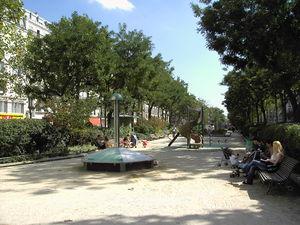
Le canal Saint-Martin est un canal de 4,55 km de long situé essentiellement dans les 10ᵉ et 11ᵉ arrondissements de Paris. Il relie le bassin de la Villette — et au-delà le canal de l'Ourcq — au port de l'Arsenal qui communique avec la Seine. C'est un canal de petit gabarit destiné, à l'origine, à l'adduction d'eau potable dans la capitale. Inauguré en 1825, il comporte neuf écluses et deux ponts tournants pour une dénivellation totale de 25 m.